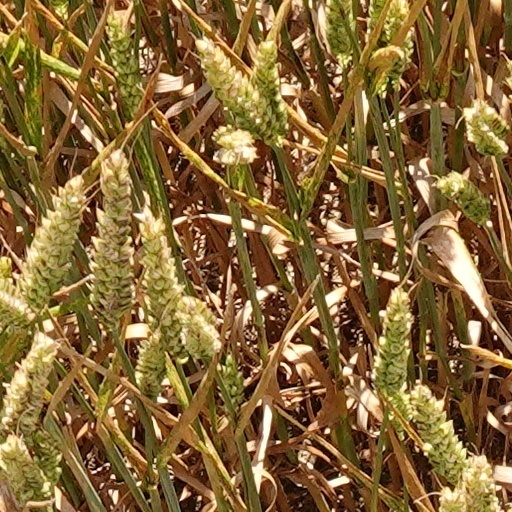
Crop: wheat